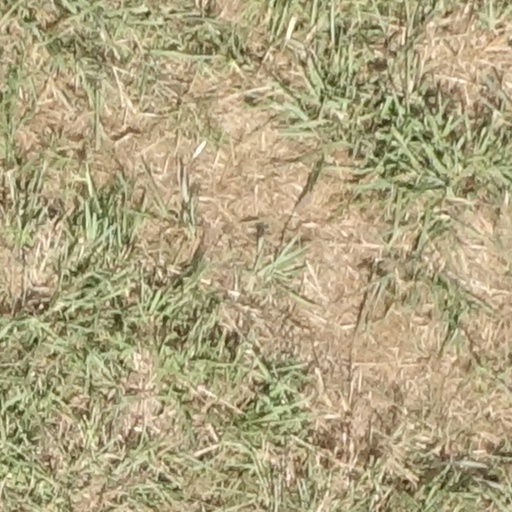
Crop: sorghum